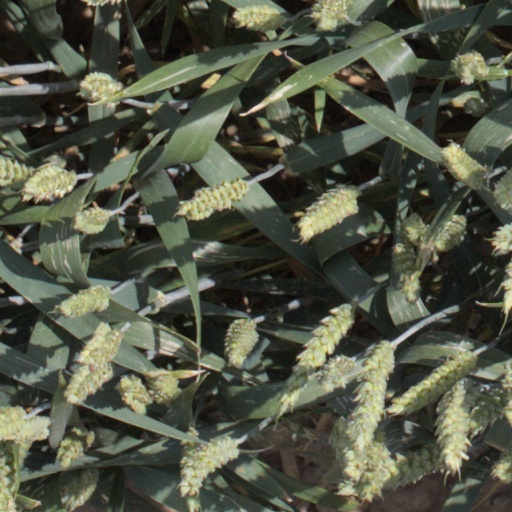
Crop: wheat